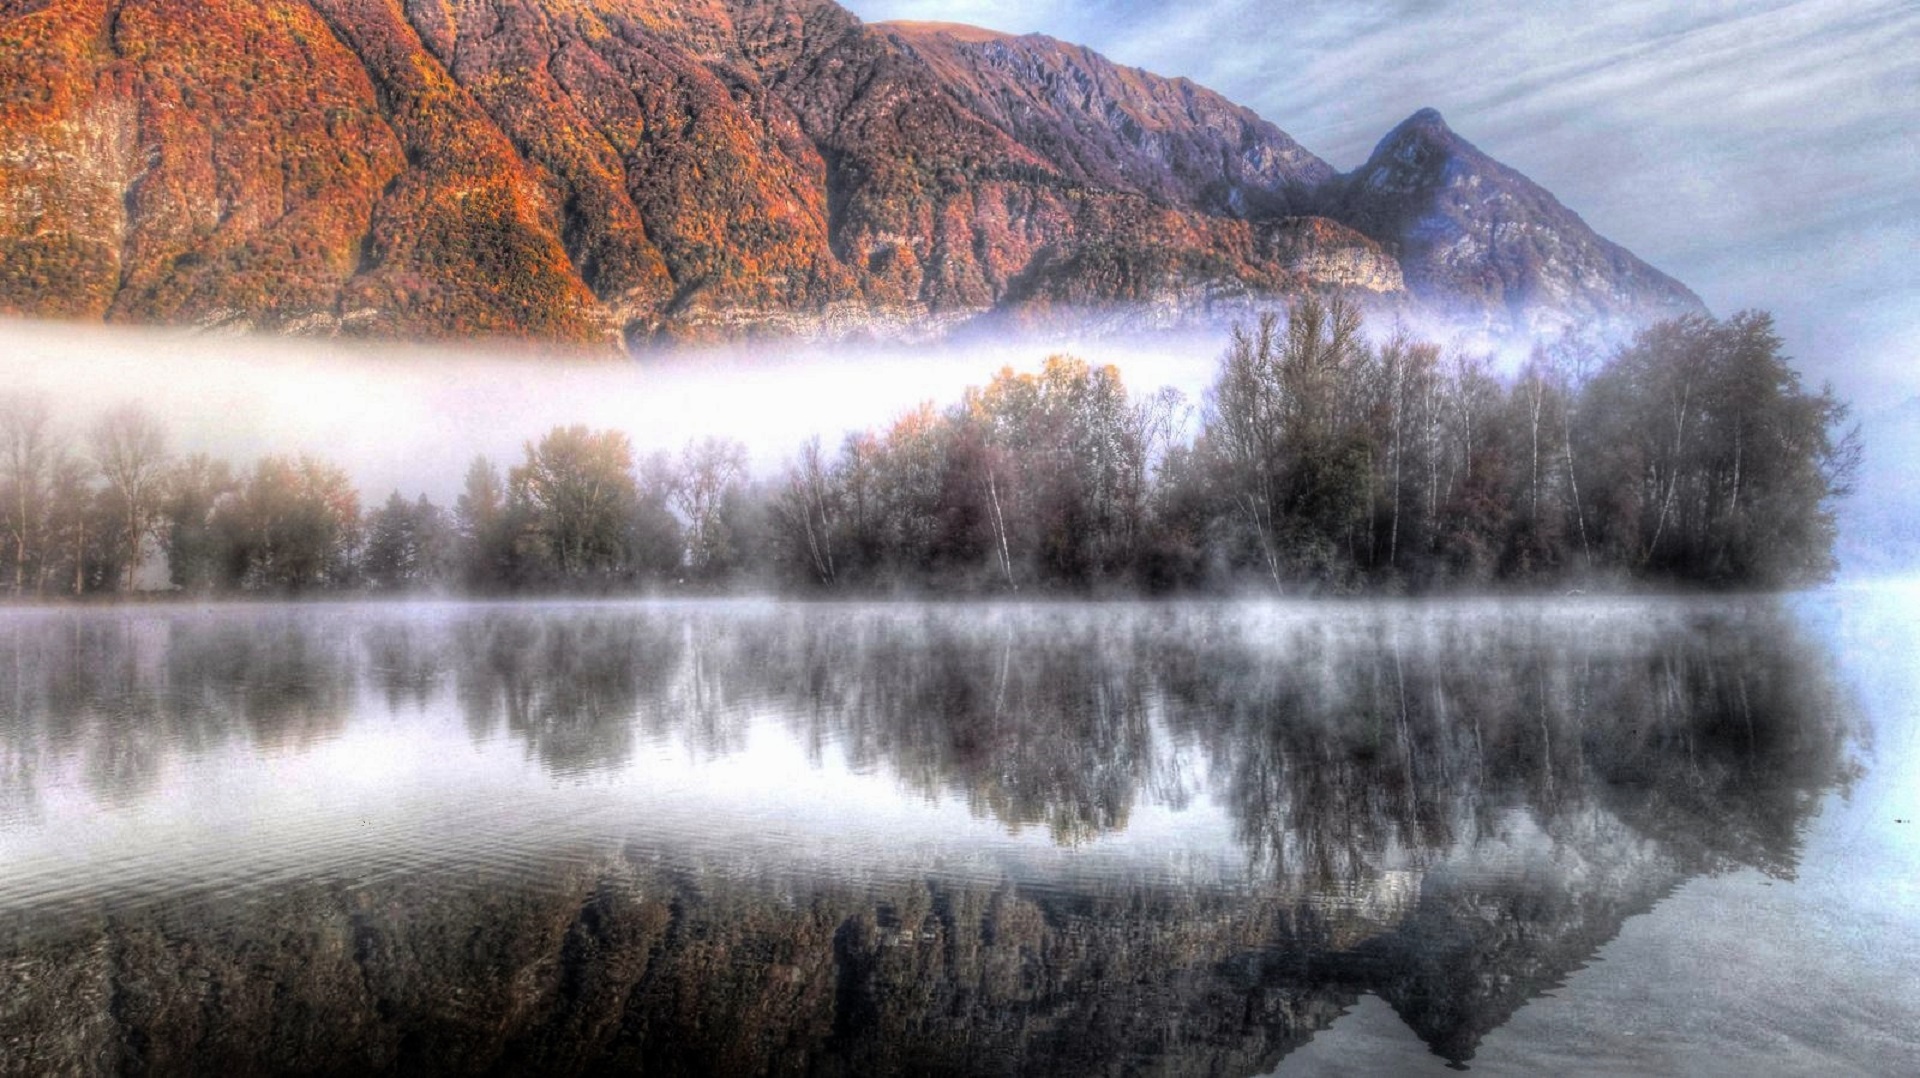
landscape, water, nature, wilderness, mountain, snow, winter, sky, fog, mist, sunlight, morning, lake, reflection, scenic, peaceful, autumn, scenery, weather, calm, serene, reservoir, silence, season, body of water, trees, outdoors, clouds, hazy, loch, water feature, atmospheric phenomenon